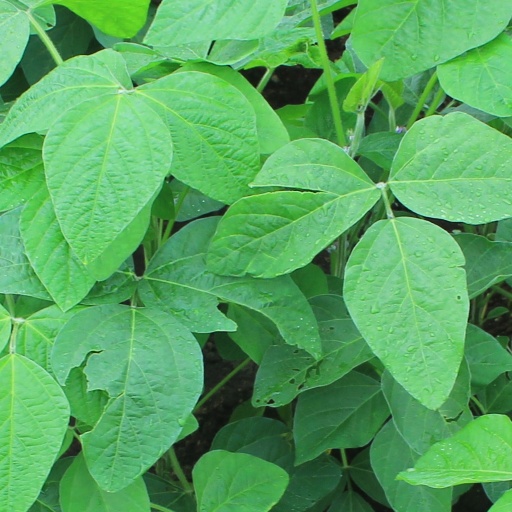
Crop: soybean